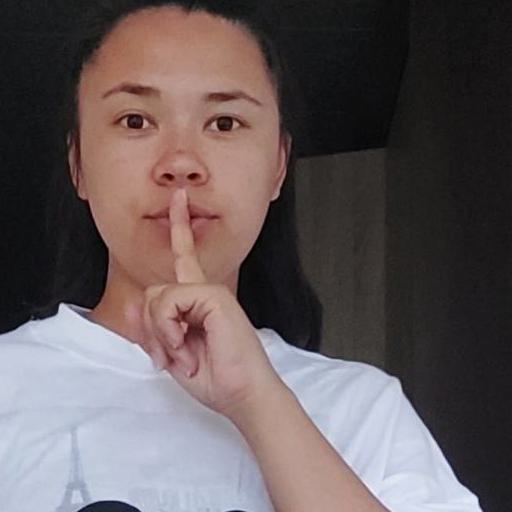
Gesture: mute